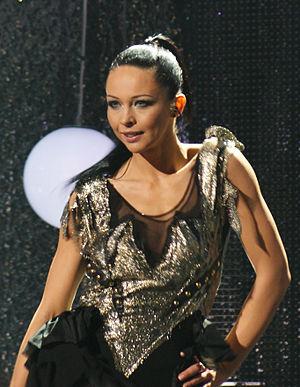
Magdalena Ewa Tul est une chanteuse polonaise.
La Pologne participe au Concours Eurovision de la chanson, depuis sa trente-neuvième édition, en 1994, et ne l’a encore jamais remporté.